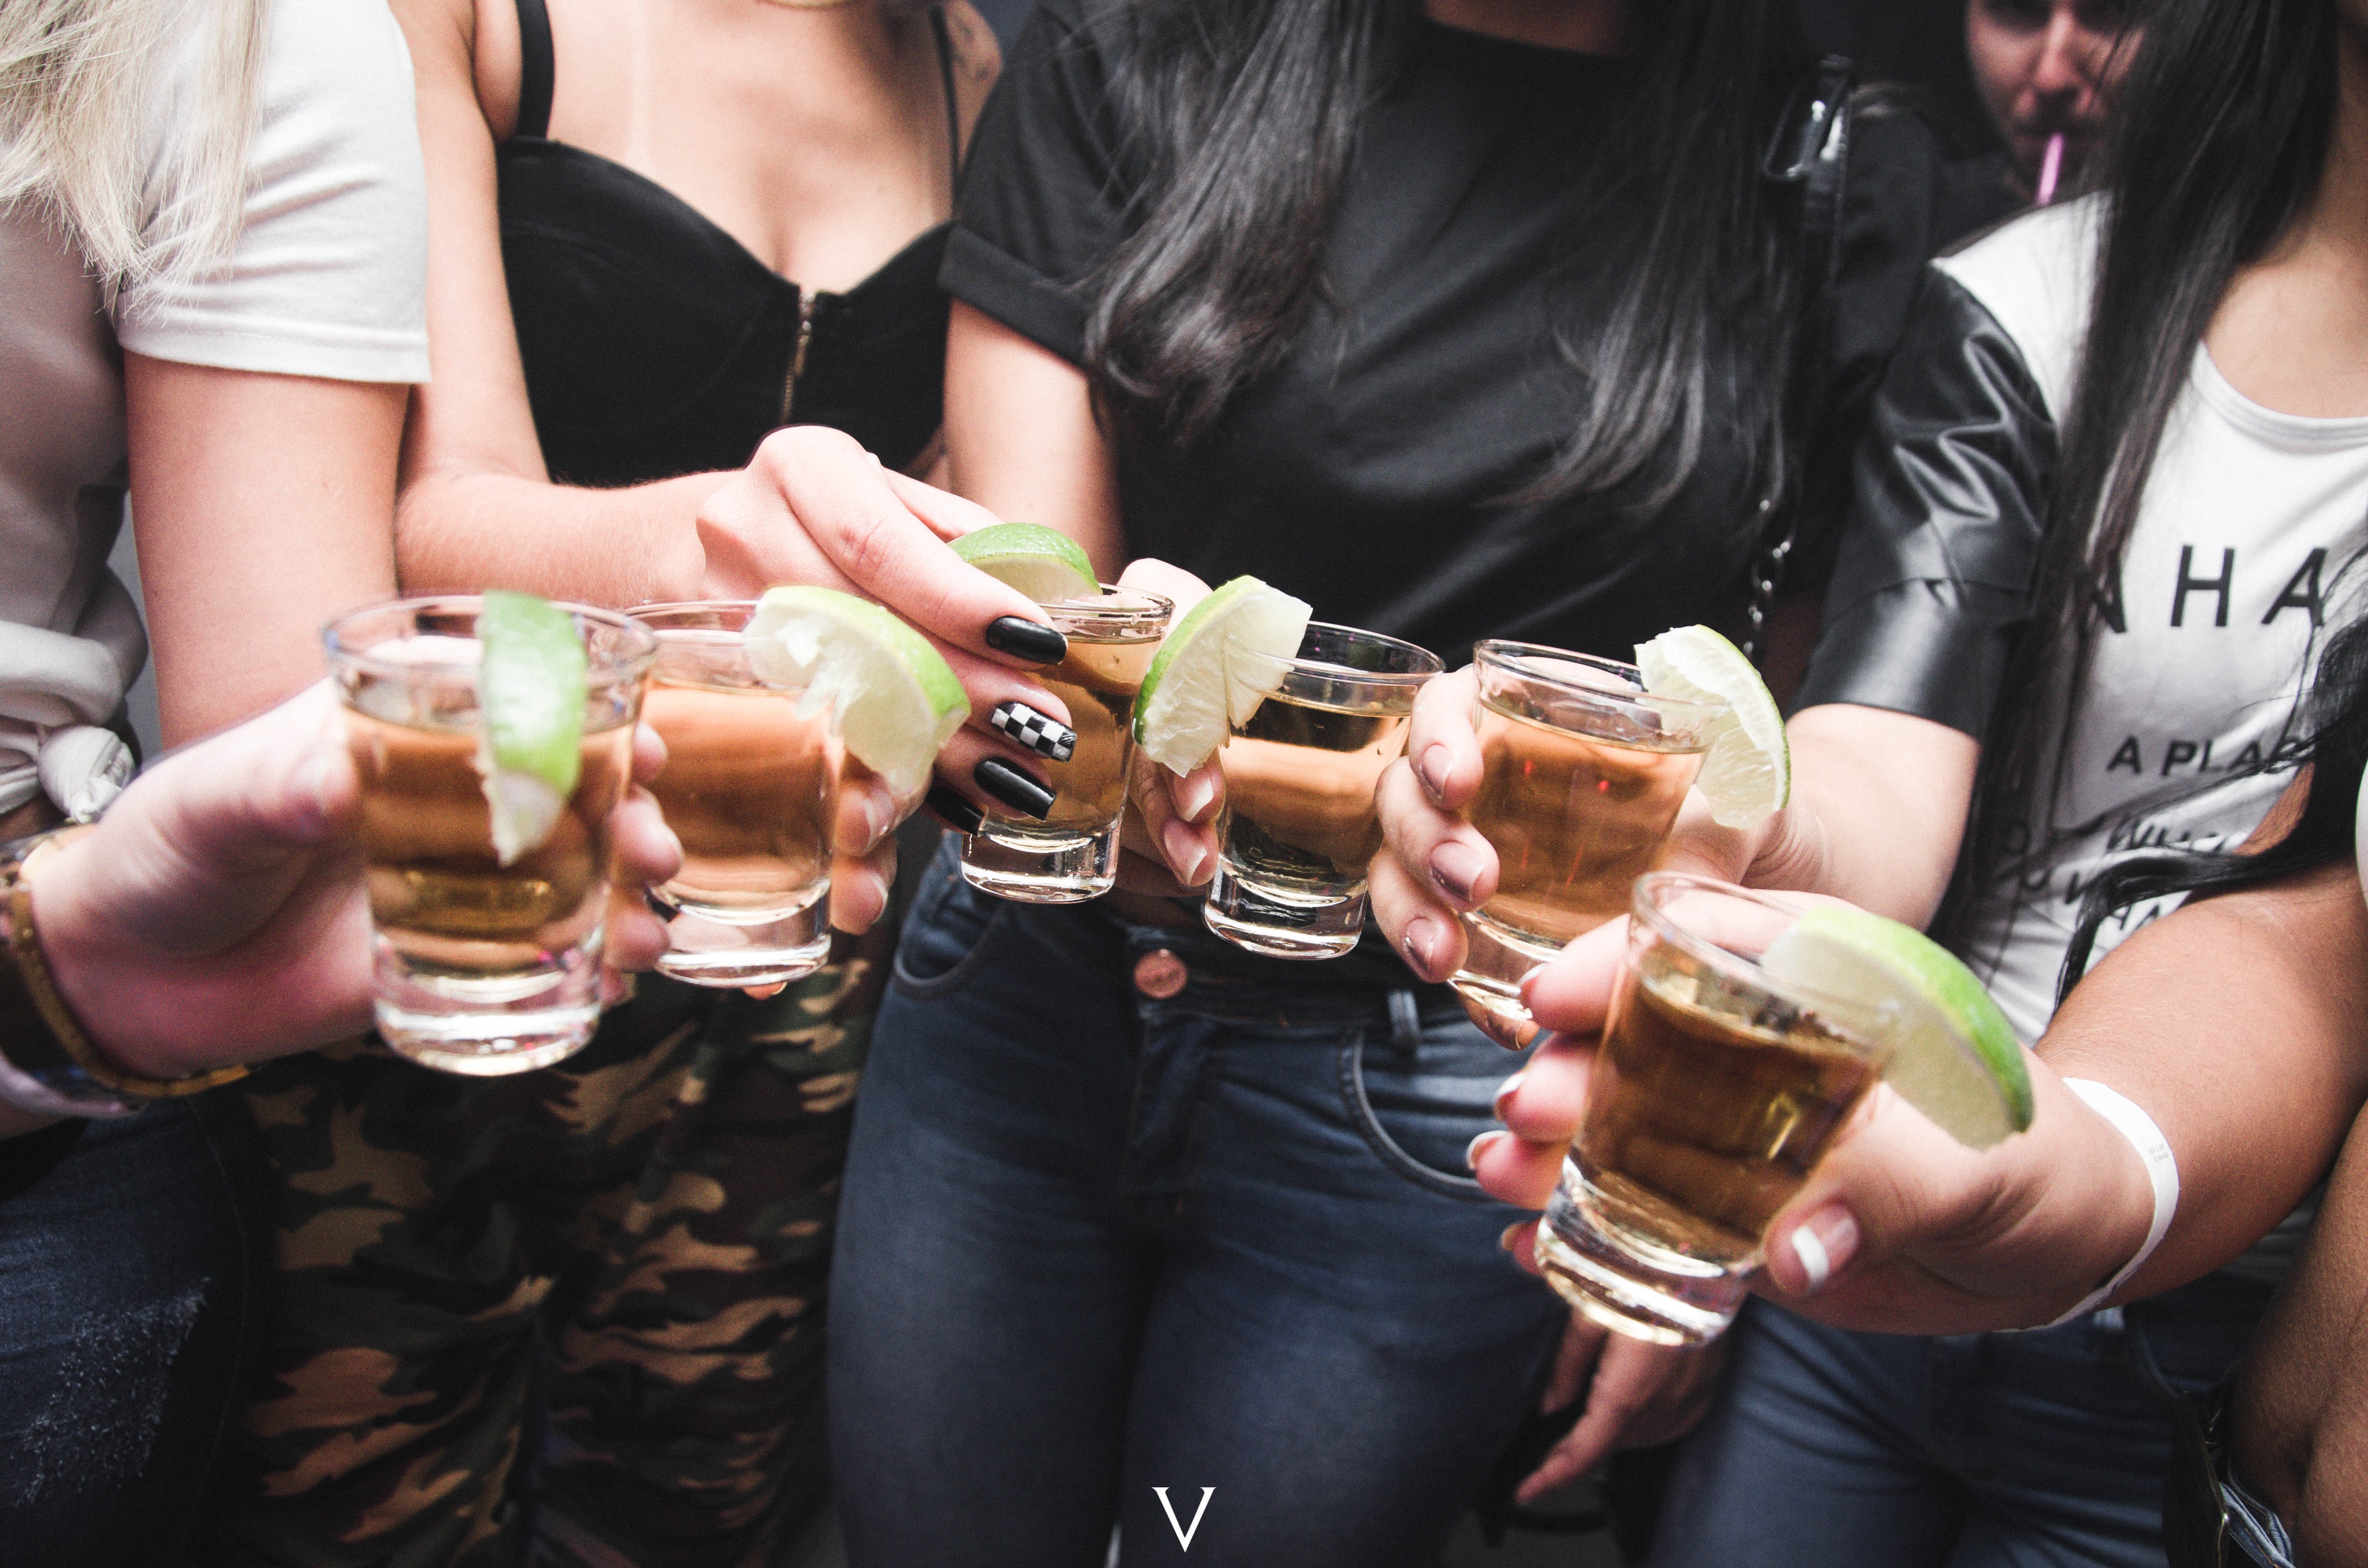
alcohol, drink, liqueur, nail, hand, distilled beverage, party, fashion accessory